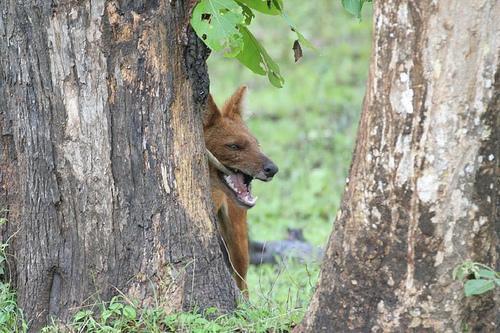
dhole